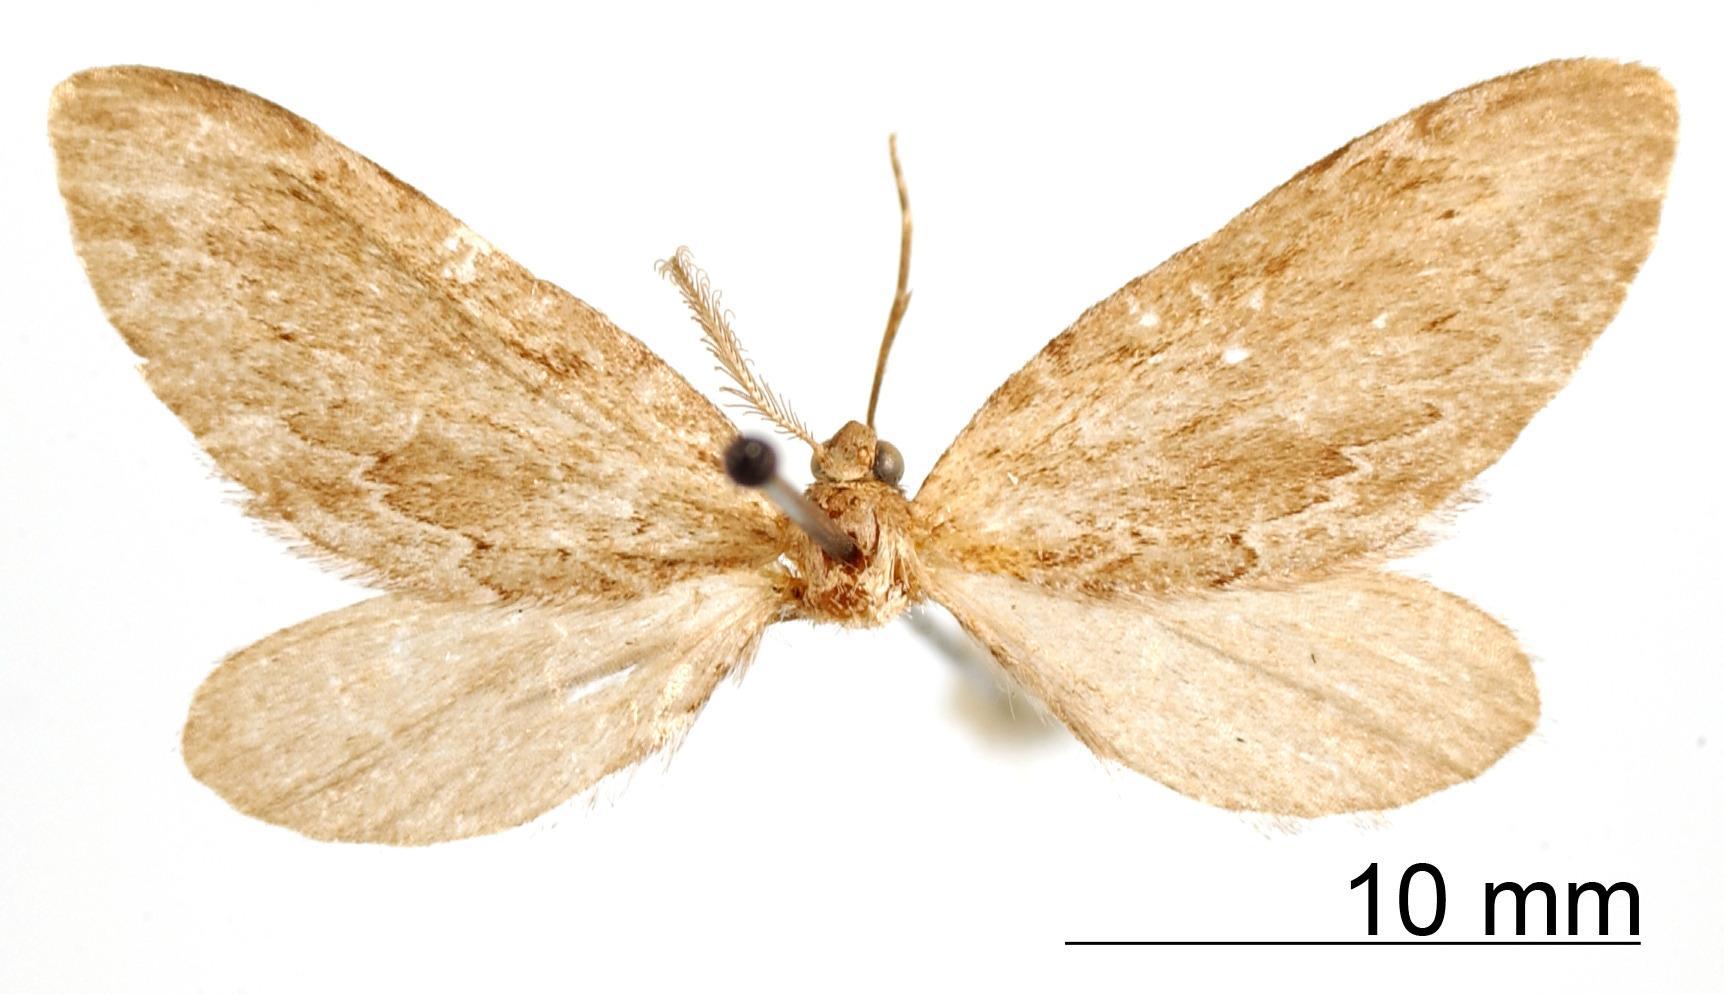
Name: Zacualpania tornitracta
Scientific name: Zacualpania tornitracta Dyar, 1924
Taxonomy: Animalia, Arthropoda, Insecta, Lepidoptera, Geometridae, Larentiinae
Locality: Zacualpan, Mex, Estado de México, Mexico
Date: Jul 1932